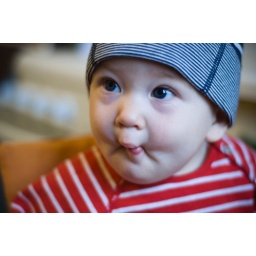
He has figured out the sippy cup and this is the face he makes when he has his milk in the morning.